Janet King (TV series)

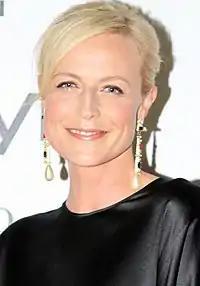
Marta Dusseldorp plays the titular character.

Anthony Soegito from "If Magazine" revealed that Marta Dusseldorp would return as Janet King, while many of the characters that became established on "Crownies" would also make appearances. These included; Hamish Michael (Richard Stirling), Ella Scott Lynch (Erin O'Shaughnessy), Andrea Demetriades (Lina Badir), Peter Kowitz (Tony Gillies), Christopher Morris (Andy Campbell), Indiana Evans (Tatum Novak), Jeanette Cronin (Tracey Samuels), Aimee Pedersen (Ashleigh Larsson) and Lewis Fitz-Gerald (David Sinclair). Knox revealed that Vince Colosimo had been cast as Chief Superintendent Jack Rizzoli, while Damian Walshe-Howling was cast as Owen Mitchell, a rising star prosecutor. John Howard, Sonia Todd, Jessica Napier, Deborah Kennedy and Tiriel Mora also have roles in the series. Todd Lasance and Daniel Lissing did not reprise their respective roles as Ben McMahon and Conrad De Groot.